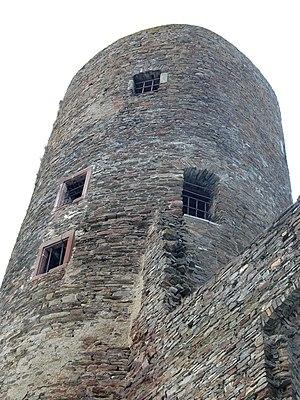
Le château de Burg-Reuland est un château-fort situé à Reuland, dans la commune belge de Burg-Reuland, en province du Luxembourg. Les ruines du château sont perchées sur une colline et offrent une belle vue sur Reuland et son église Saint-Étienne.